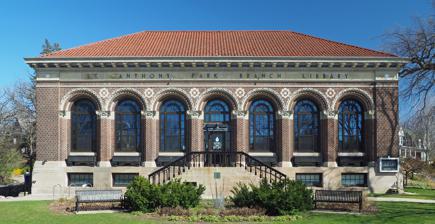
Building: St. Anthony Park Branch Library
Country: United States of America
Year built: 1917
United States historic place St. Anthony Park Branch Library U.S. National Register of Historic Places St. Anthony Park Branch Library from the northwest Show map of Minnesota Show map of the United States Location 2245 West Como Avenue Saint Paul, Minnesota Coordinates 44°58′52″N 93°11′37″W / 44.98111°N 93.19361°W / 44.98111; -93.19361 Built 1917 Architect Charles A. Hausler MPS Carnegie Libraries of St. Paul TR NRHP reference No. 84001675 Added to NRHP February 11, 1988 The St. Anthony Park Branch Library is a branch of the Saint Paul Public Library in Saint Paul, Minnesota , United States. A Carnegie library built in 1917, it is on the National Register of Historic Places .  In 1999 a rotunda was built on to the back of the building.  This new section houses the branch's children's collection, one of the largest in Saint Paul. Although one of Saint Paul's smaller library branches at 10,590 square feet (984 m 2 ), the St. Anthony Park Branch circulated 265,776 items in 2005, making it the third-busiest branch in the city.  The on-site collection numbered 55,175 items that same year.  The branch is open 44 hours per week, Monday to Saturday. The library branch is considered an icon of the Saint Anthony Park neighborhood.  Primary user groups are neighborhood residents, students and faculty from the nearby University of Minnesota's St. Paul Campus and Luther Seminary , and students from two nearby public schools .  One-third of users come from Minneapolis and suburban Ramsey County .  To serve the many U of M graduate students and their families from who are from Asia , the branch has the city's primary collection of Chinese and Korean language materials. The St. Anthony Park Branch is unique in having its own community advocacy group, the St. Anthony Park Library Association (SAPLA), in addition to the overall Friends of the St. Paul Public Library.  The annual St. Anthony Park Arts Festival began on the library's front lawn and now sprawls for more than a block.  During the festival, which is the first Saturday in June, the library holds a very large used book sale. External links Media related to St. Anthony Park Branch Library at Wikimedia Commons Saint Paul Public Library St. Anthony Park Branch Library profile (.pdf) St. Anthony Park Arts Festival v t e U.S. National Register of Historic Places in Minnesota Lists by county Aitkin Anoka Becker Beltrami Benton Big Stone Blue Earth Brown Carlton Carver Cass Chippewa Chisago Clay Clearwater Cook Cottonwood Crow Wing Dakota Dodge Douglas Faribault Fillmore Freeborn Goodhue Grant Hennepin Houston Hubbard Isanti Itasca Jackson Kanabec Kandiyohi Kittson Koochiching Lac qui Parle Lake Lake of the Woods Le Sueur Lincoln Lyon Mahnomen Marshall Martin McLeod Meeker Mille Lacs Morrison Mower Murray Nicollet Nobles Norman Olmsted Otter Tail Pennington Pine Pipestone Polk Pope Ramsey Red Lake Redwood Renville Rice Rock Roseau St. Louis Scott Sherburne Sibley Stearns Steele Stevens Swift Todd Traverse Wabasha Wadena Waseca Washington Watonwan Wilkin Winona Wright Yellow Medicine Other lists Bridges National Historic Landmarks Voyageurs National Park Keeper of the Register History of the National Register of Historic Places Property types Historic district Contributing property